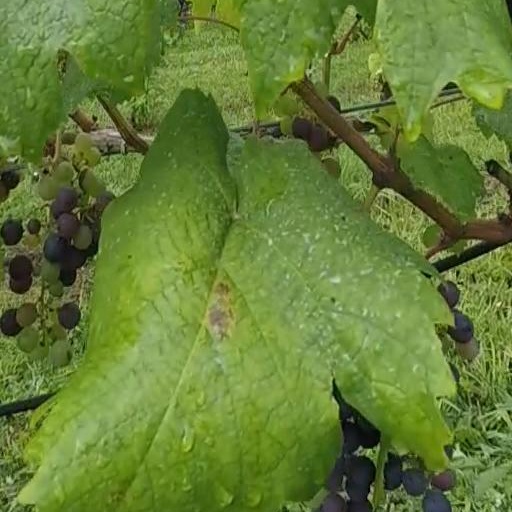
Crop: grape